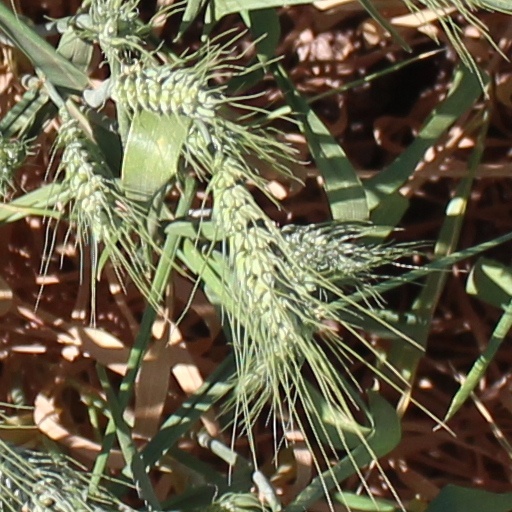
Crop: wheat